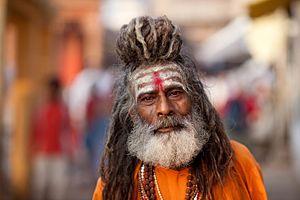
Un Sâdhu à Vârânasî, en Inde. हिन्दी: भारत के वाराणसी शहर में एक साधु